Vincent Black Shadow

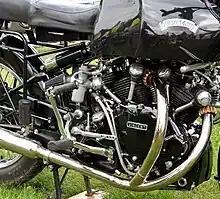
Series C engine

The Black Shadow uses a version of the air-cooled four-stroke 50° V-twin engine that powers the Vincent Rapide. Bore and stroke of the undersquare twin are 84 mm and 90 mm respectively, giving a displacement of . Each cylinder's two overhead valves are operated through rocker arms and short pushrods by two gear-driven cams mounted high in the engine's timing case. The valves have both upper and lower guides, and the rocker arms are forked at the valve end to operate the valve by pushing on a metal shoulder part way along the length of the stem. On Series B and Series C Shadows the spark-plug for the front cylinder is on the right hand side while the one for the rear cylinder is on the left. On Series D bikes both plugs are on the right. The engine has dry sump lubrication. The electrics on Series D bikes are by Lucas This included a change to coil ignition and a DKX2A distributor.